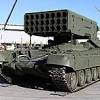
Label: TOS-1